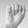
ASL letter: A